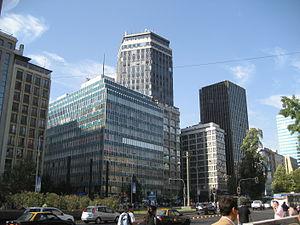
Le Chili, en forme longue république du Chili, en espagnol : Chile, ou República de Chile, est un pays d’Amérique du Sud partageant ses frontières avec le Pérou et la Bolivie au nord d'une part, et l’Argentine au nord-est, à l'est et au sud-est d'autre part, et dont le territoire forme une étroite bande allant du désert d'Atacama jusqu'au cap Horn. L'île de Pâques, située à 3 000 kilomètres de Valparaíso dans l'océan Pacifique, fait partie du Chili depuis 1888. La superficie du pays est de 756 102 km². Le gouvernement revendique aussi une possession sur le continent Antarctique : le Territoire chilien de l'Antarctique correspond aux longitudes 53° W et 90° W et est situé au sud du soixante-cinquième parallèle sud.